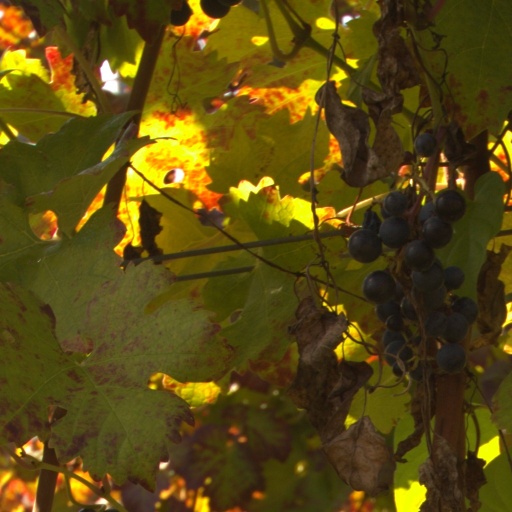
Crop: grape